Breslin and Hamill: Deadline Artists

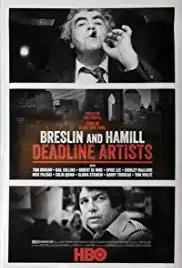

Breslin and Hamill: Deadline Artists is a 2018 HBO documentary about Jimmy Breslin and Pete Hamill, "two of the most celebrated newspapermen of the 20th century" who worked in New York City covering events of the late 20th century. The film was directed by John Block, Jonathan Alter, and Steve McCarthy.